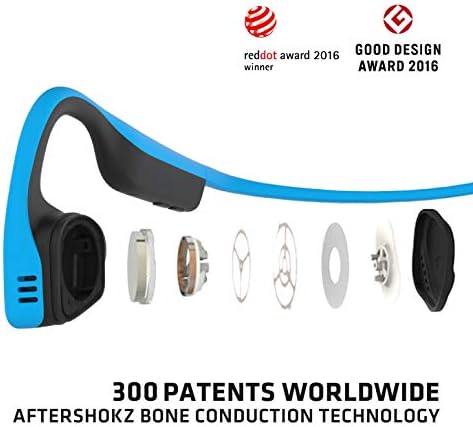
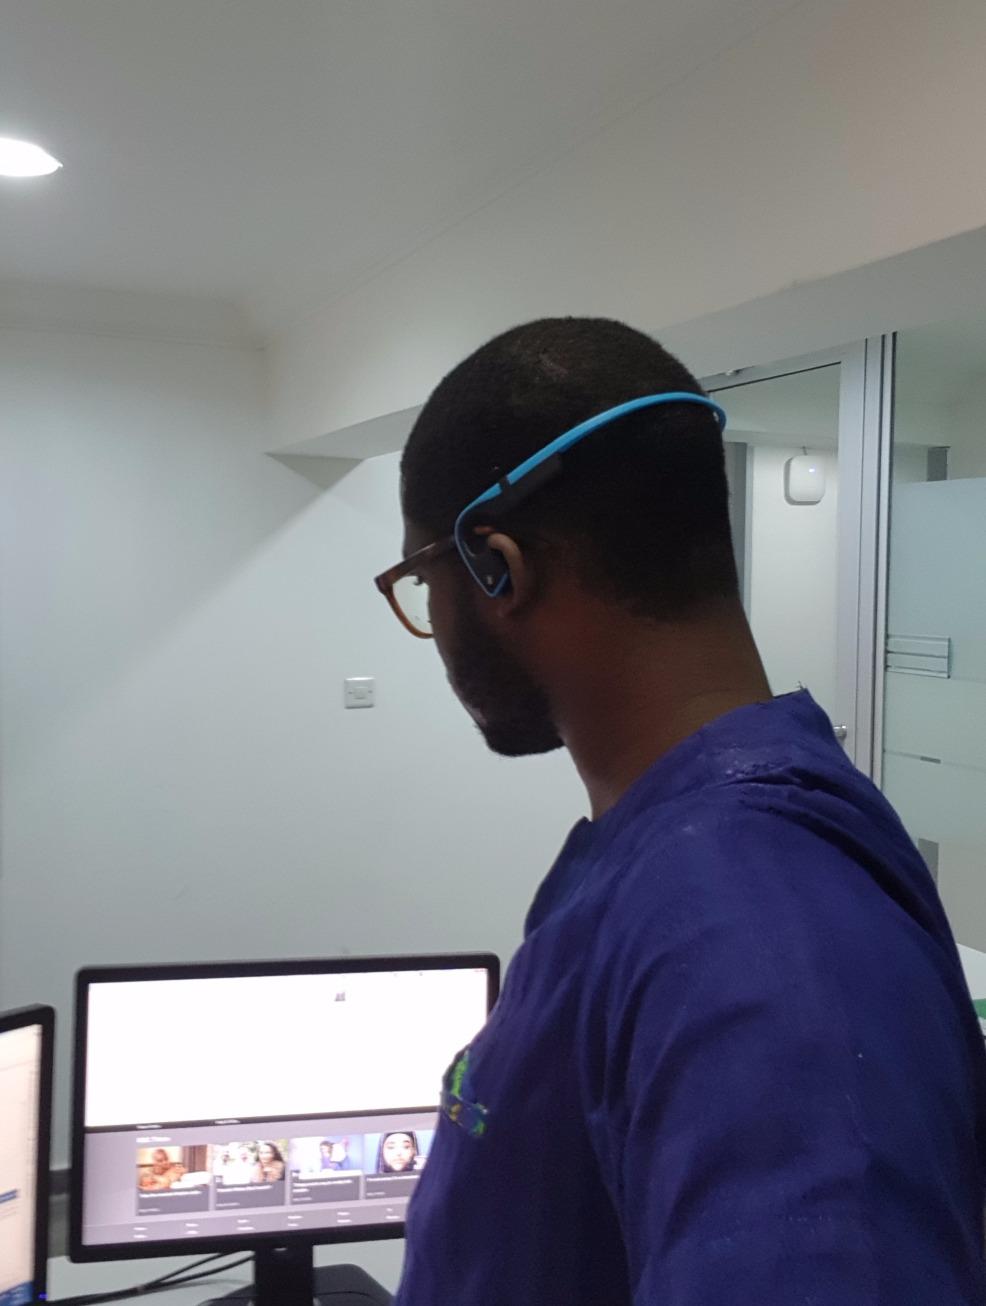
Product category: headphones
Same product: yes